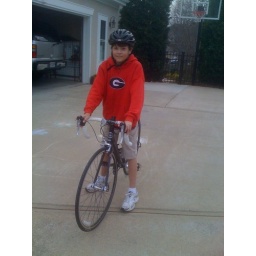
Harrison getting out on the road bike for the first time in '09